Air transports of heads of state and government

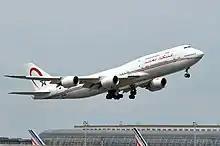
Moroccan Air Force Boeing 747-8

The Irish Ministerial Air Transport Service (MATS) is part of the Irish Air Corps, it provides secure transport to the President of Ireland, the Taoiseach, the Tánaiste, and members of the government and their staff, both within and outside Ireland.